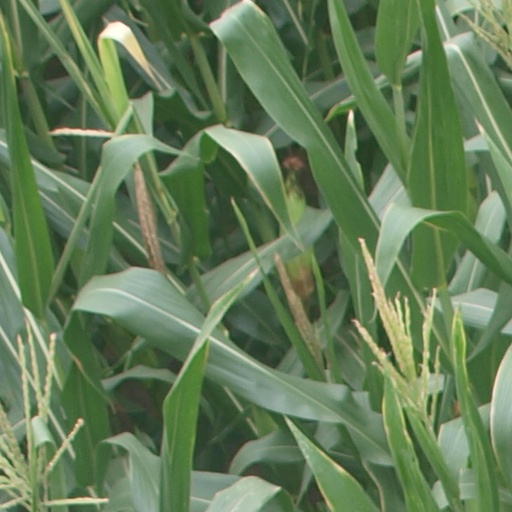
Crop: maize; corn